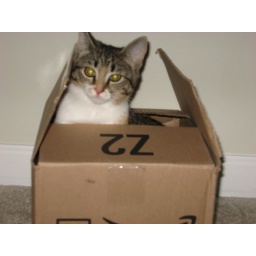
But my cat likes to hide in boxes